Motorcycle bell

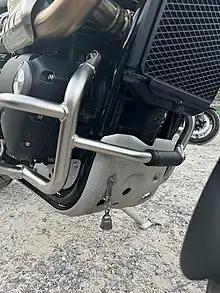
Triumph Motorcycle with a Bell Hanging below the bike.

The "Gremlin Bell" has been patented in the United States, and is recorded in the Official Gazette of the United States Patent & Trademark Office, Volume 1290, Number Four.